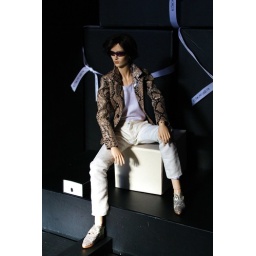
Lucien wears a blazer and pants by RDG Doll. His shirt by Tonner Doll Co.. His shoes by Chewin. His glasses by Mattel.